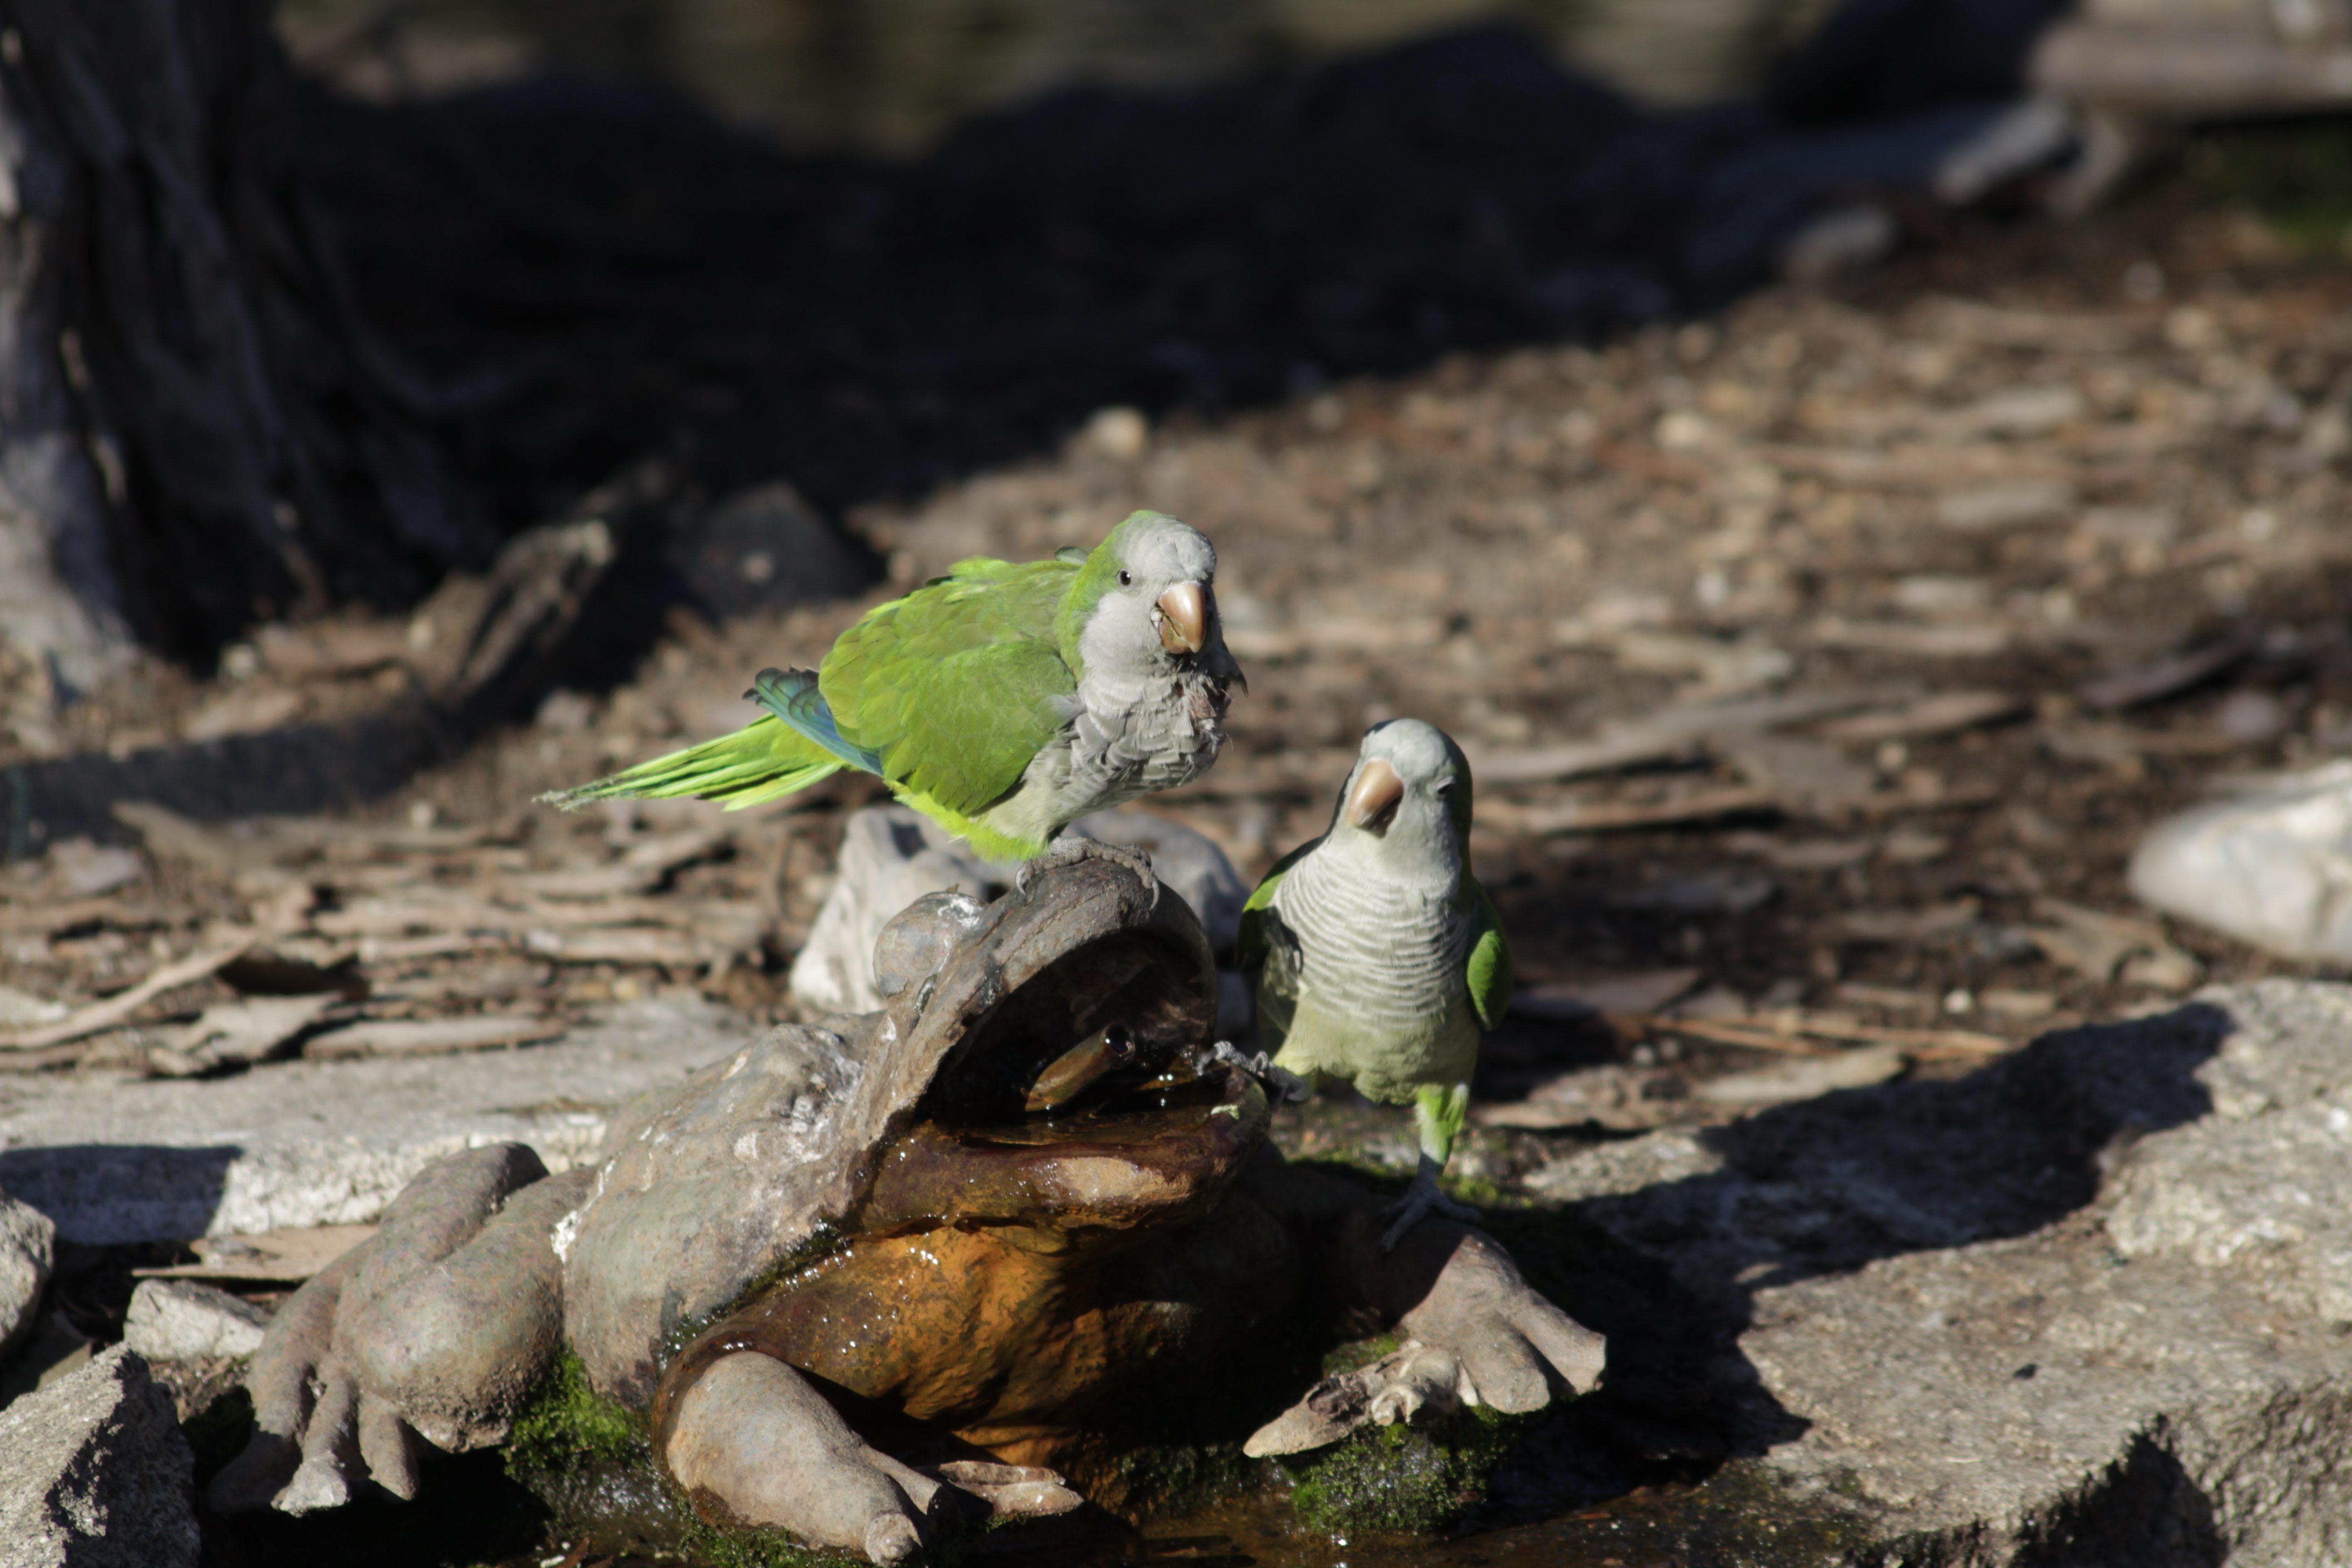
nature, bird, fauna, beak, parrot, parakeet